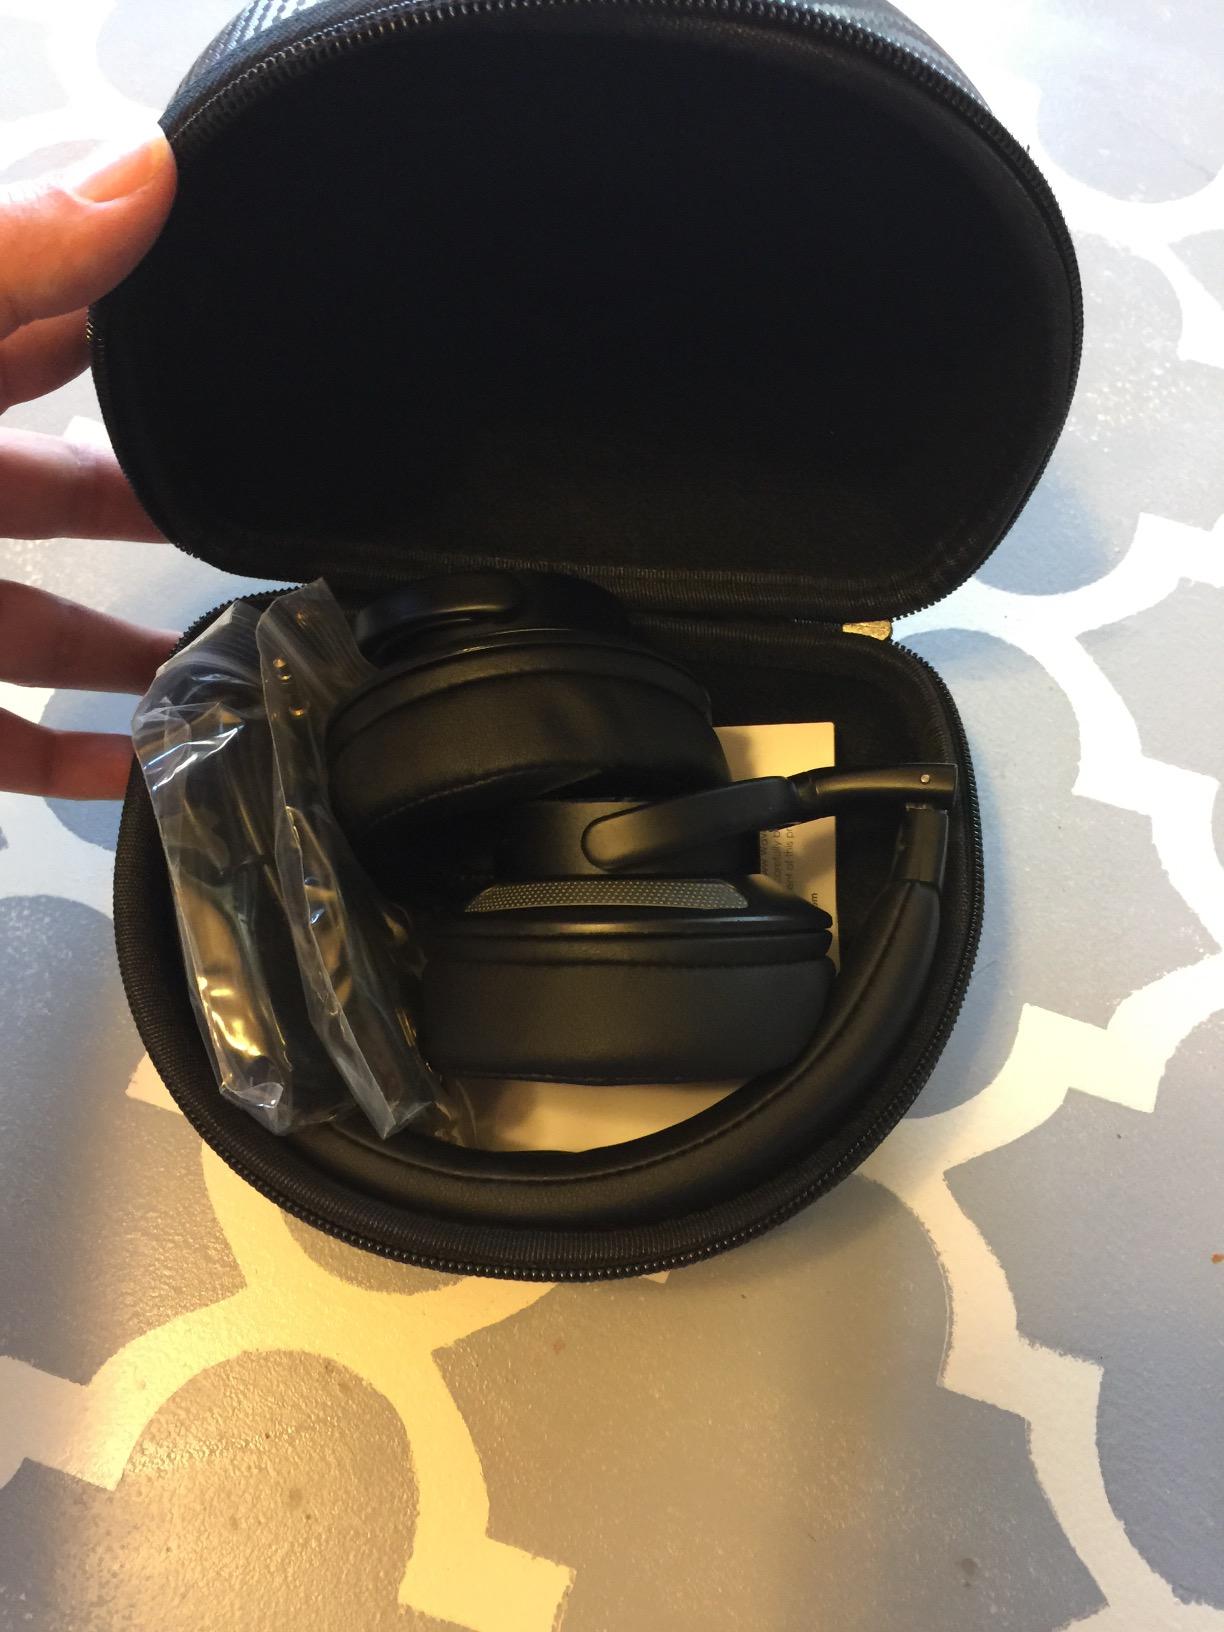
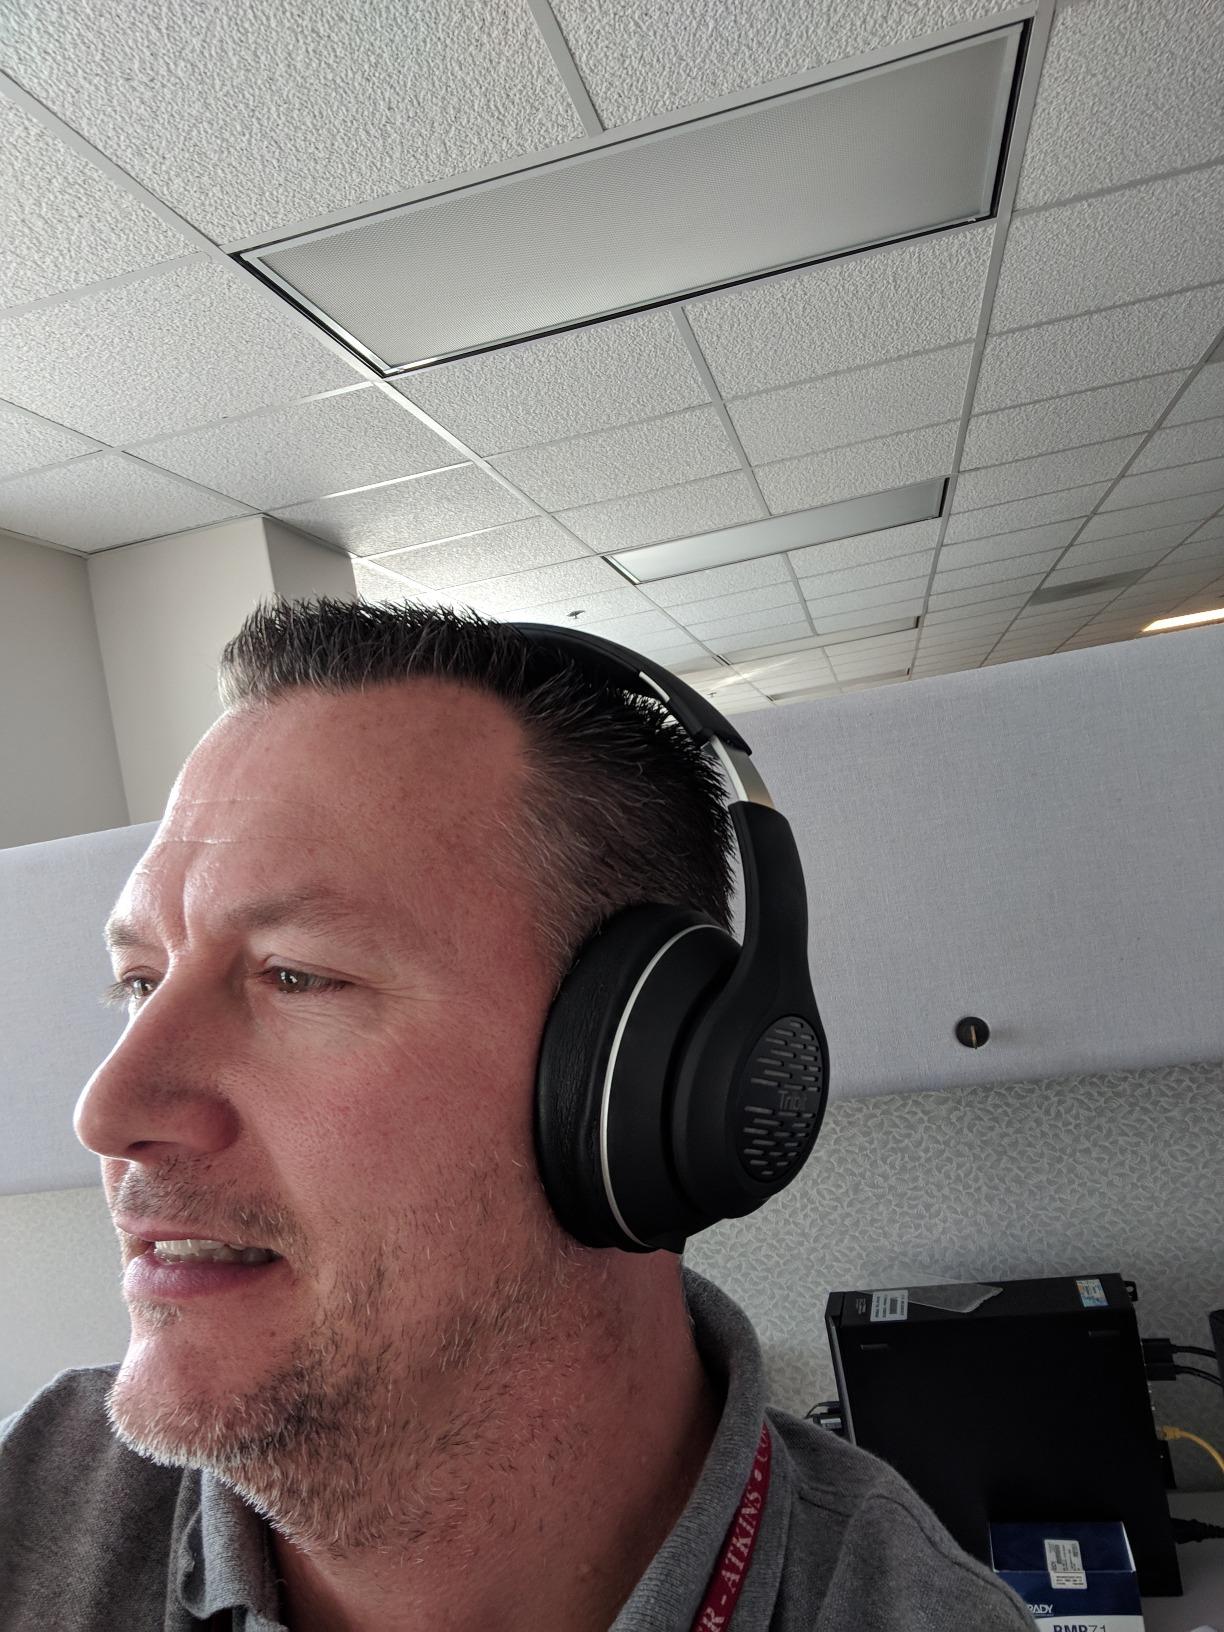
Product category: headphones
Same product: no